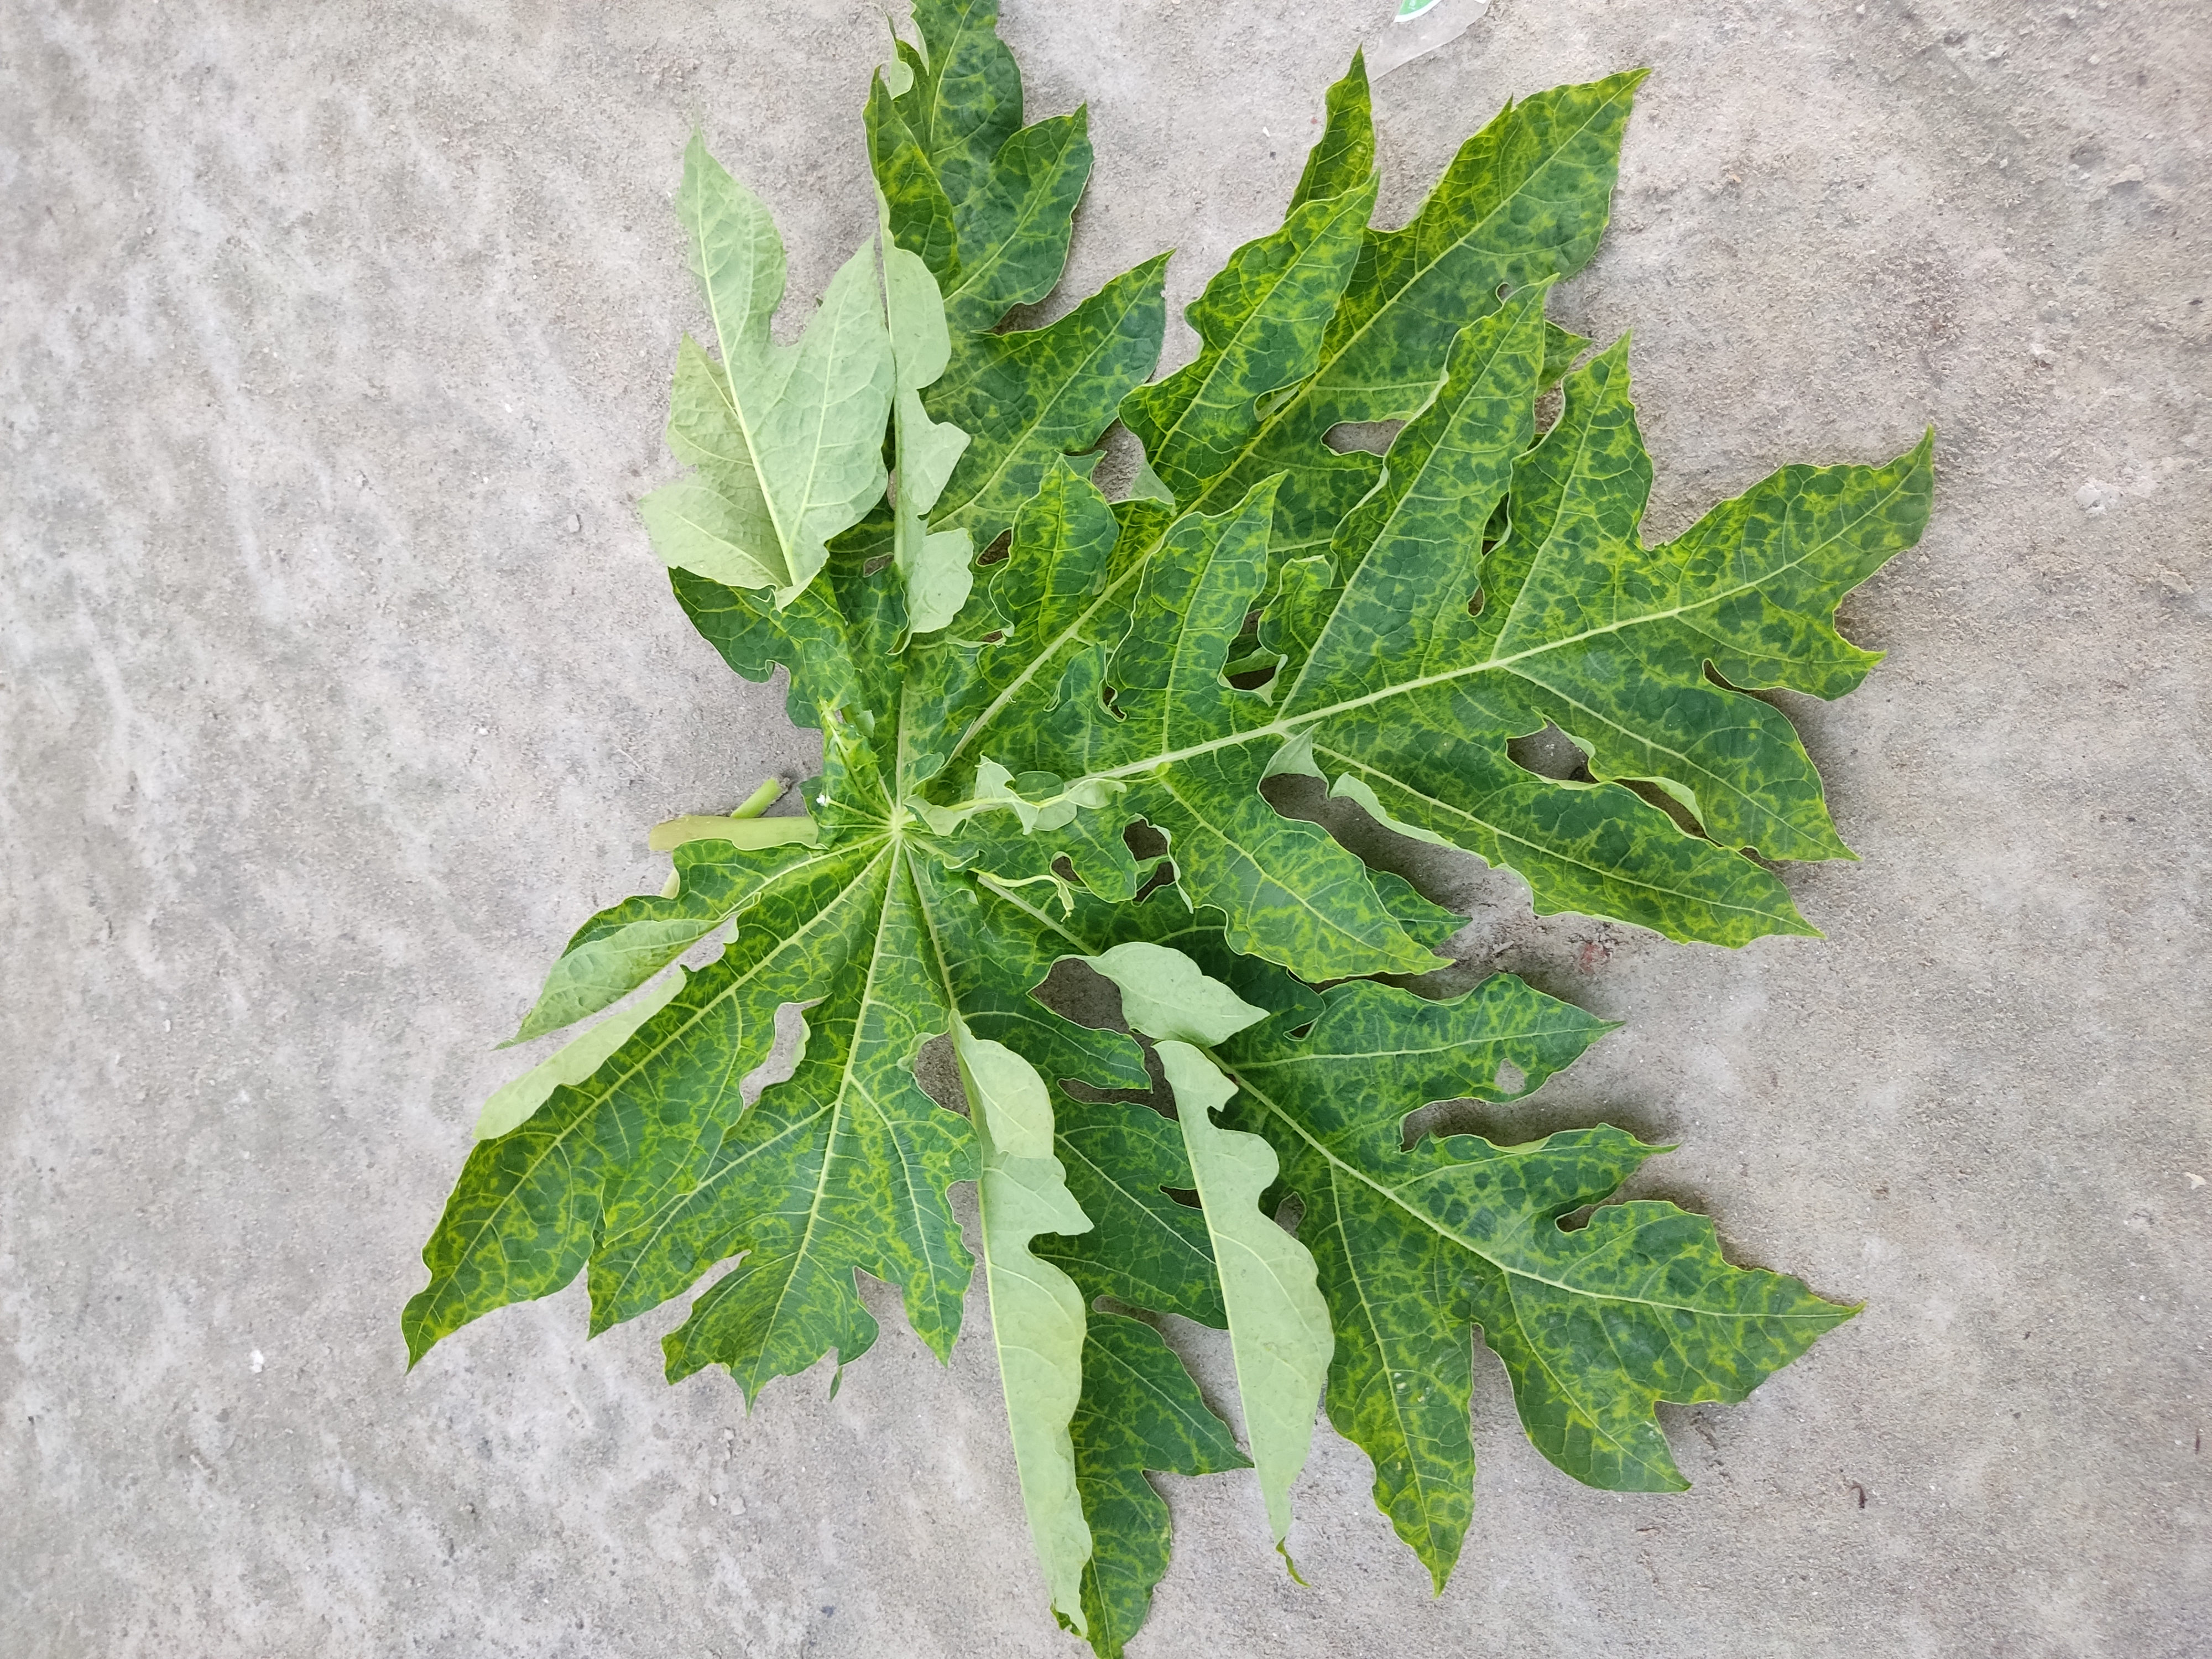
Label: Mosaic